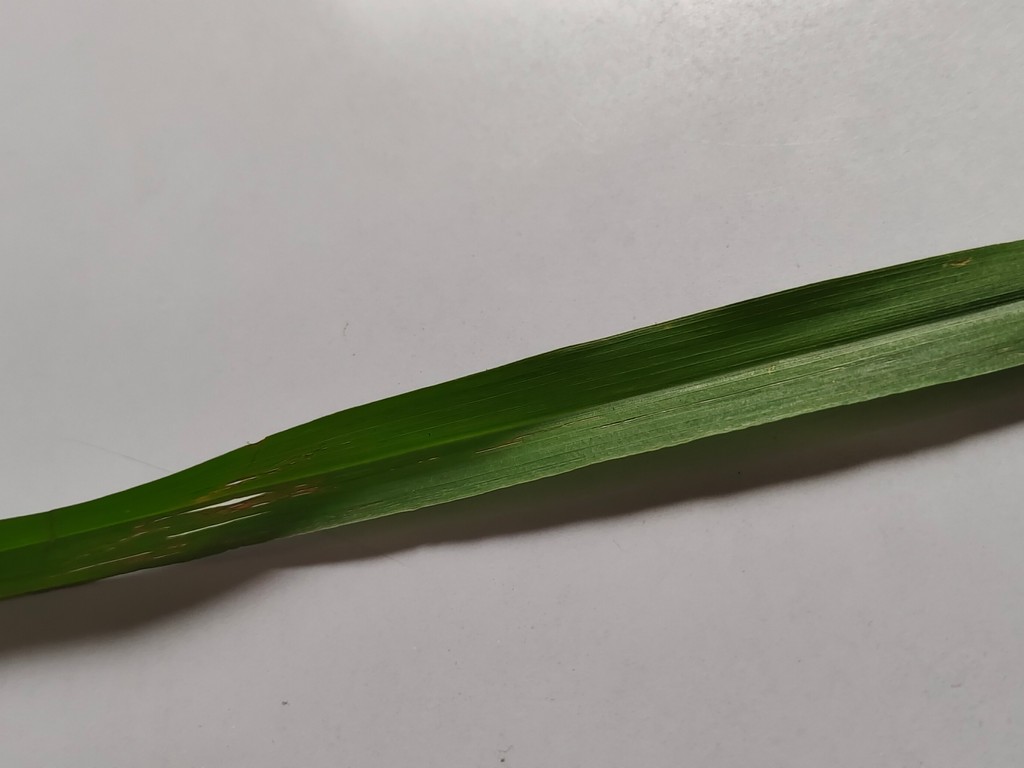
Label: Unhealthy